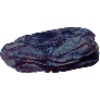
Label: Dates 1